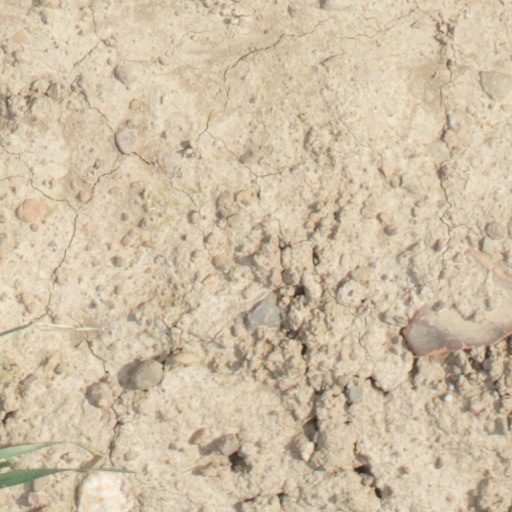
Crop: wheat